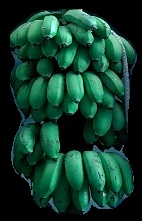
Variety: rasbale
Grade: grade2